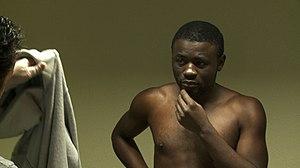
Elvis, protagoniste du film «
Vol spécial est un film documentaire suisse réalisé par Fernand Melgar, sorti en 2011.